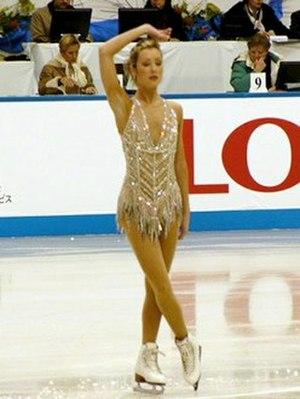
Jennifer Anne Kirk, née le 15 août 1984, est une ancienne patineuse artistique américaine. Championne du monde junior en 2000 et championne des quatre continents en 2002, elle s'est retirée de la compétition le 7 septembre 2005.